126 Windsor Street, Richmond

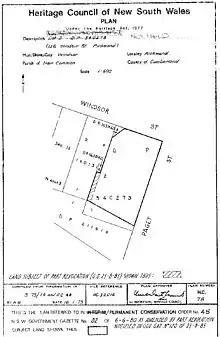
Heritage boundaries

126 Windsor Street, Richmond was listed on the New South Wales State Heritage Register on 2 April 1999.